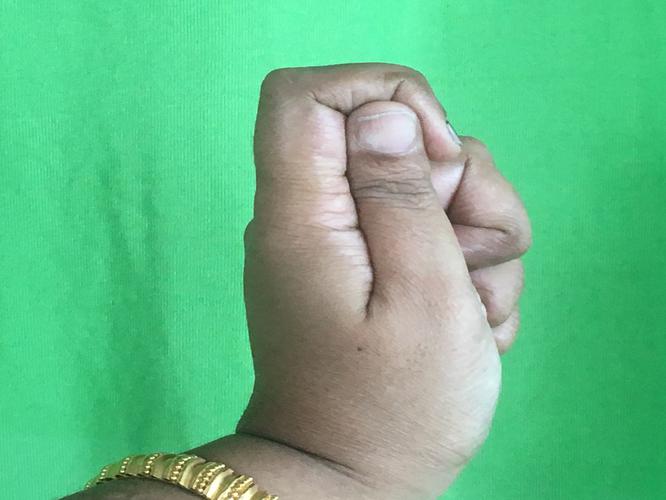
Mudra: Kapith
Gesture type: single_hand